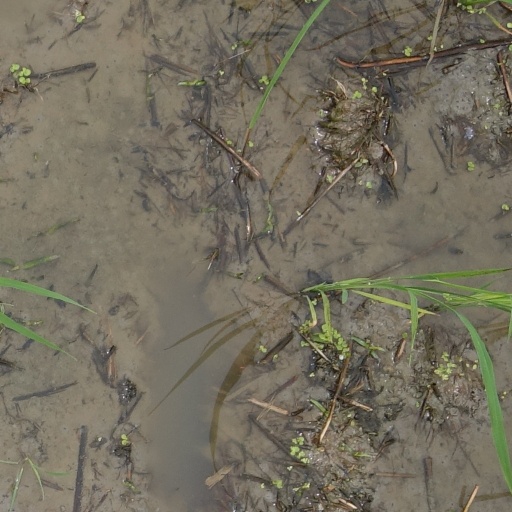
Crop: rice